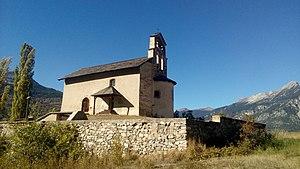
Chapelle Saint-Pancrace (Villar-Saint-Pancrace)
Villar-Saint-Pancrace, est une commune française située dans le département des Hautes-Alpes en région Provence-Alpes-Côte d'Azur. C'est l'une des cinq communes formant la banlieue de l'unité urbaine de Briançon.